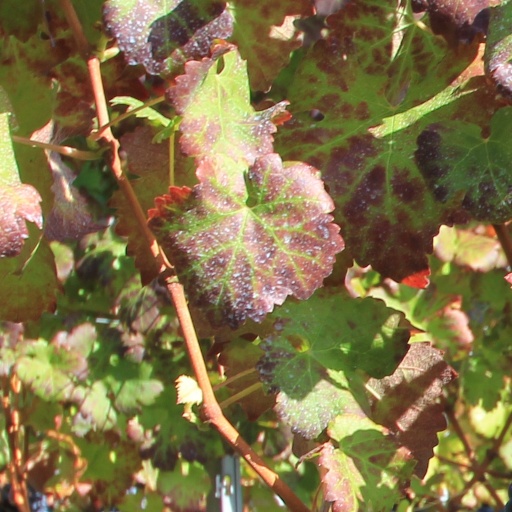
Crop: grape